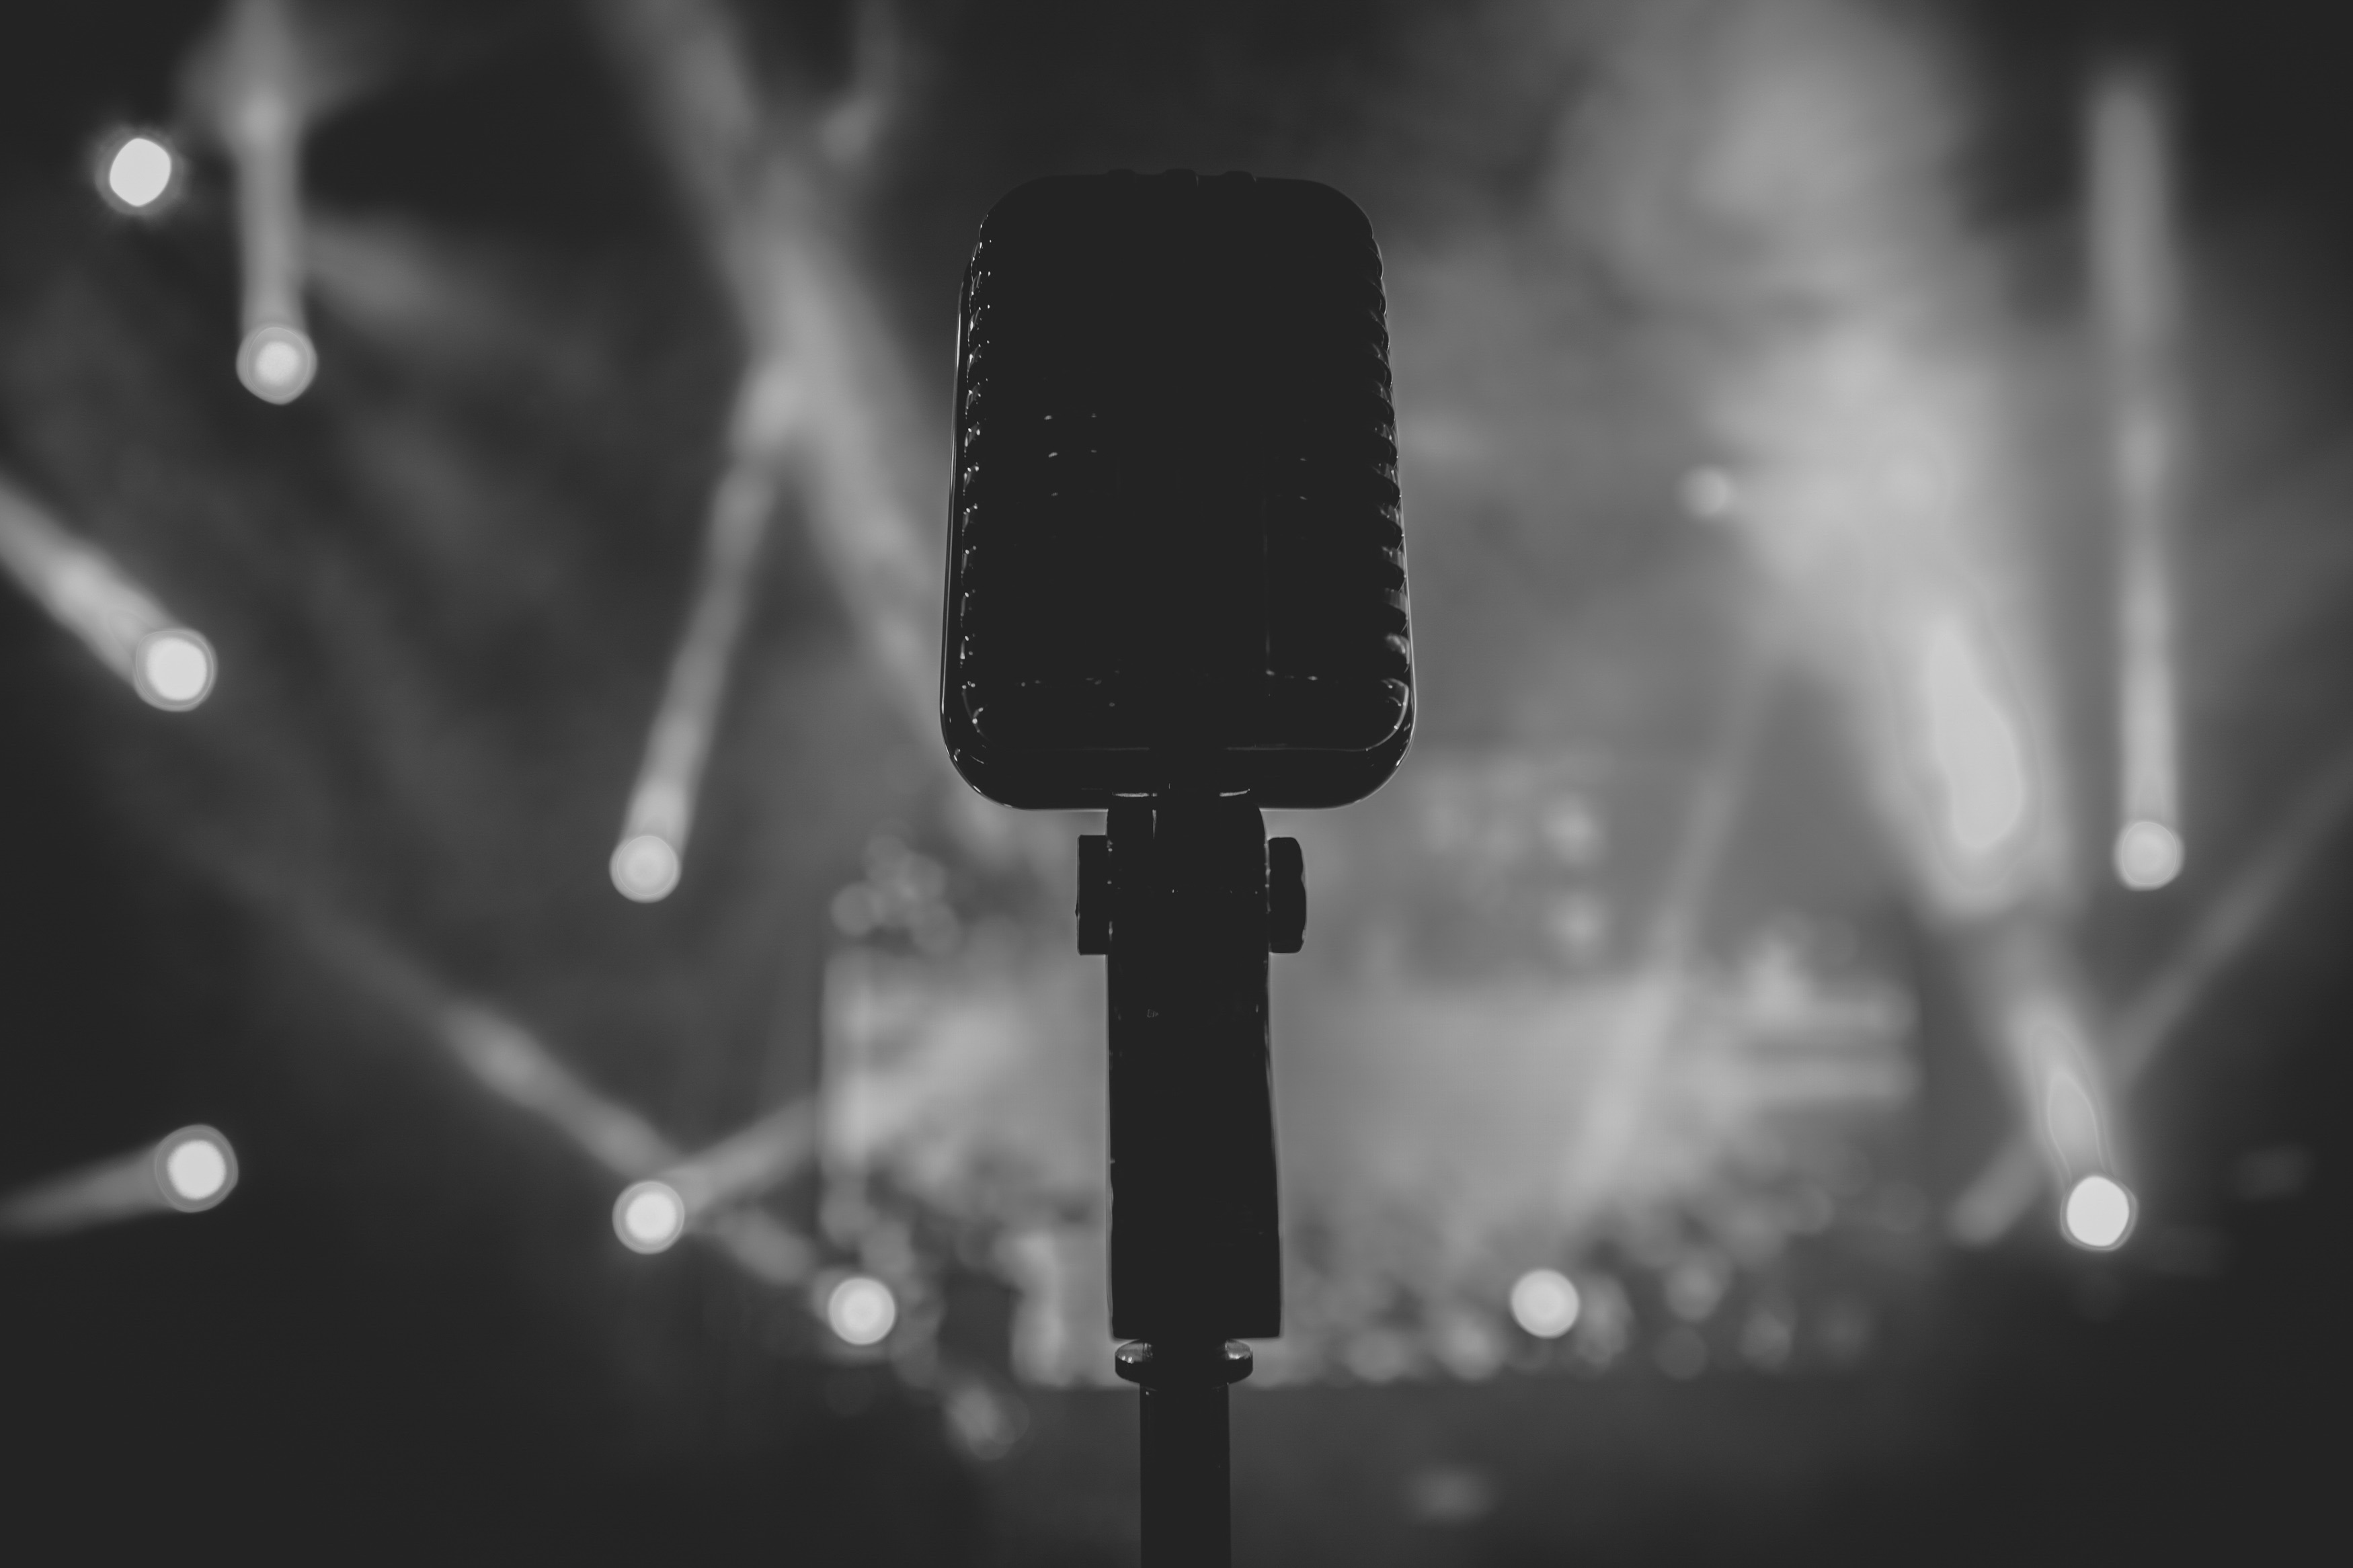
light, black and white, white, night, photography, darkness, black, monochrome, lighting, monochrome photography, film noir